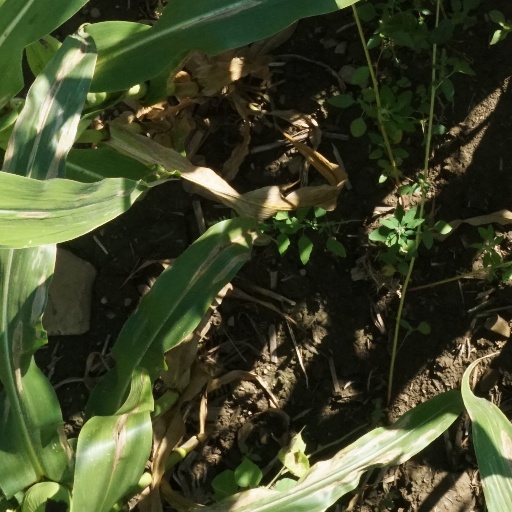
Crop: maize; corn